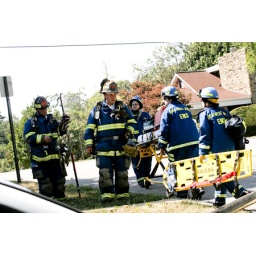
a house fire started from a emptied ashtray into a wastebasket.....no one hurt......2 dogs in the basement rescued